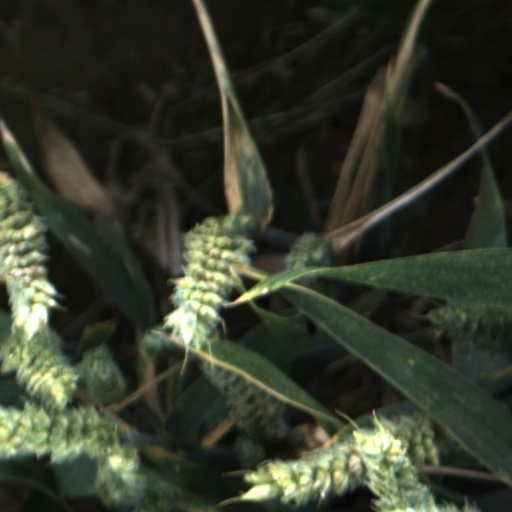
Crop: wheat